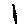
Label: 1